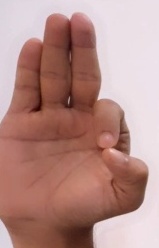
ASL sign: F